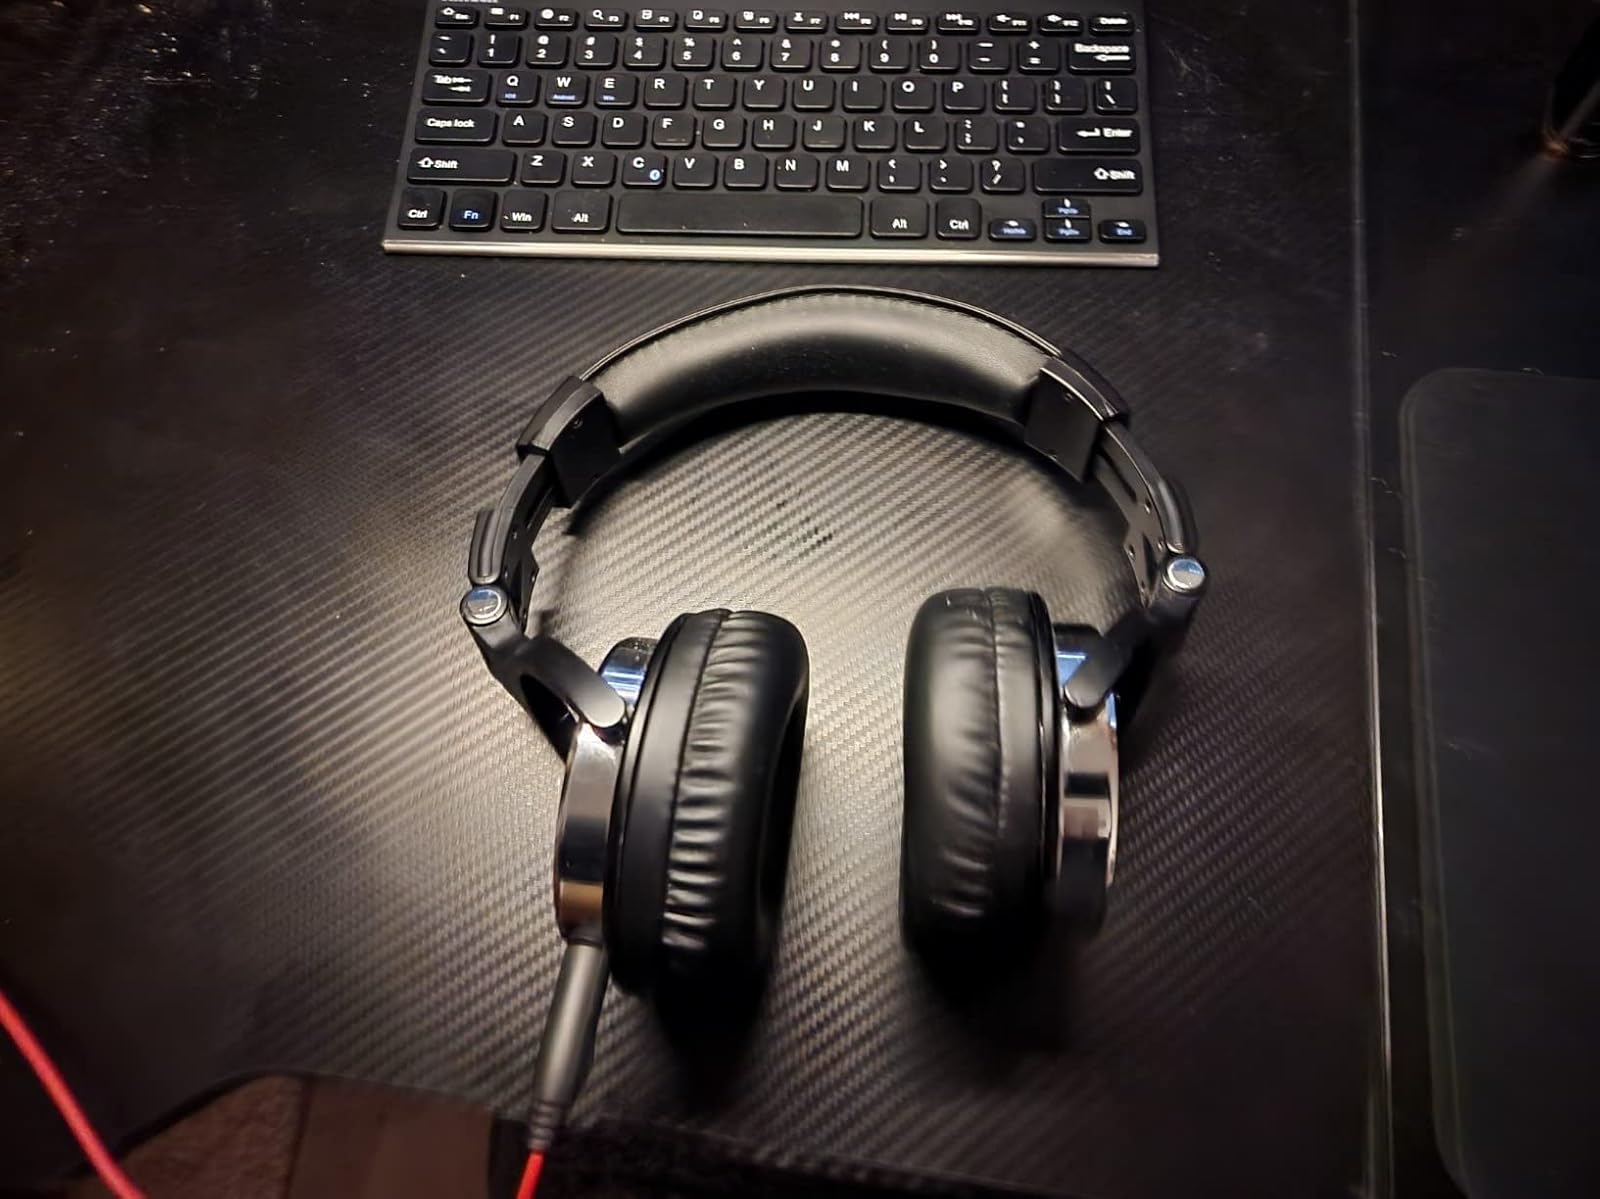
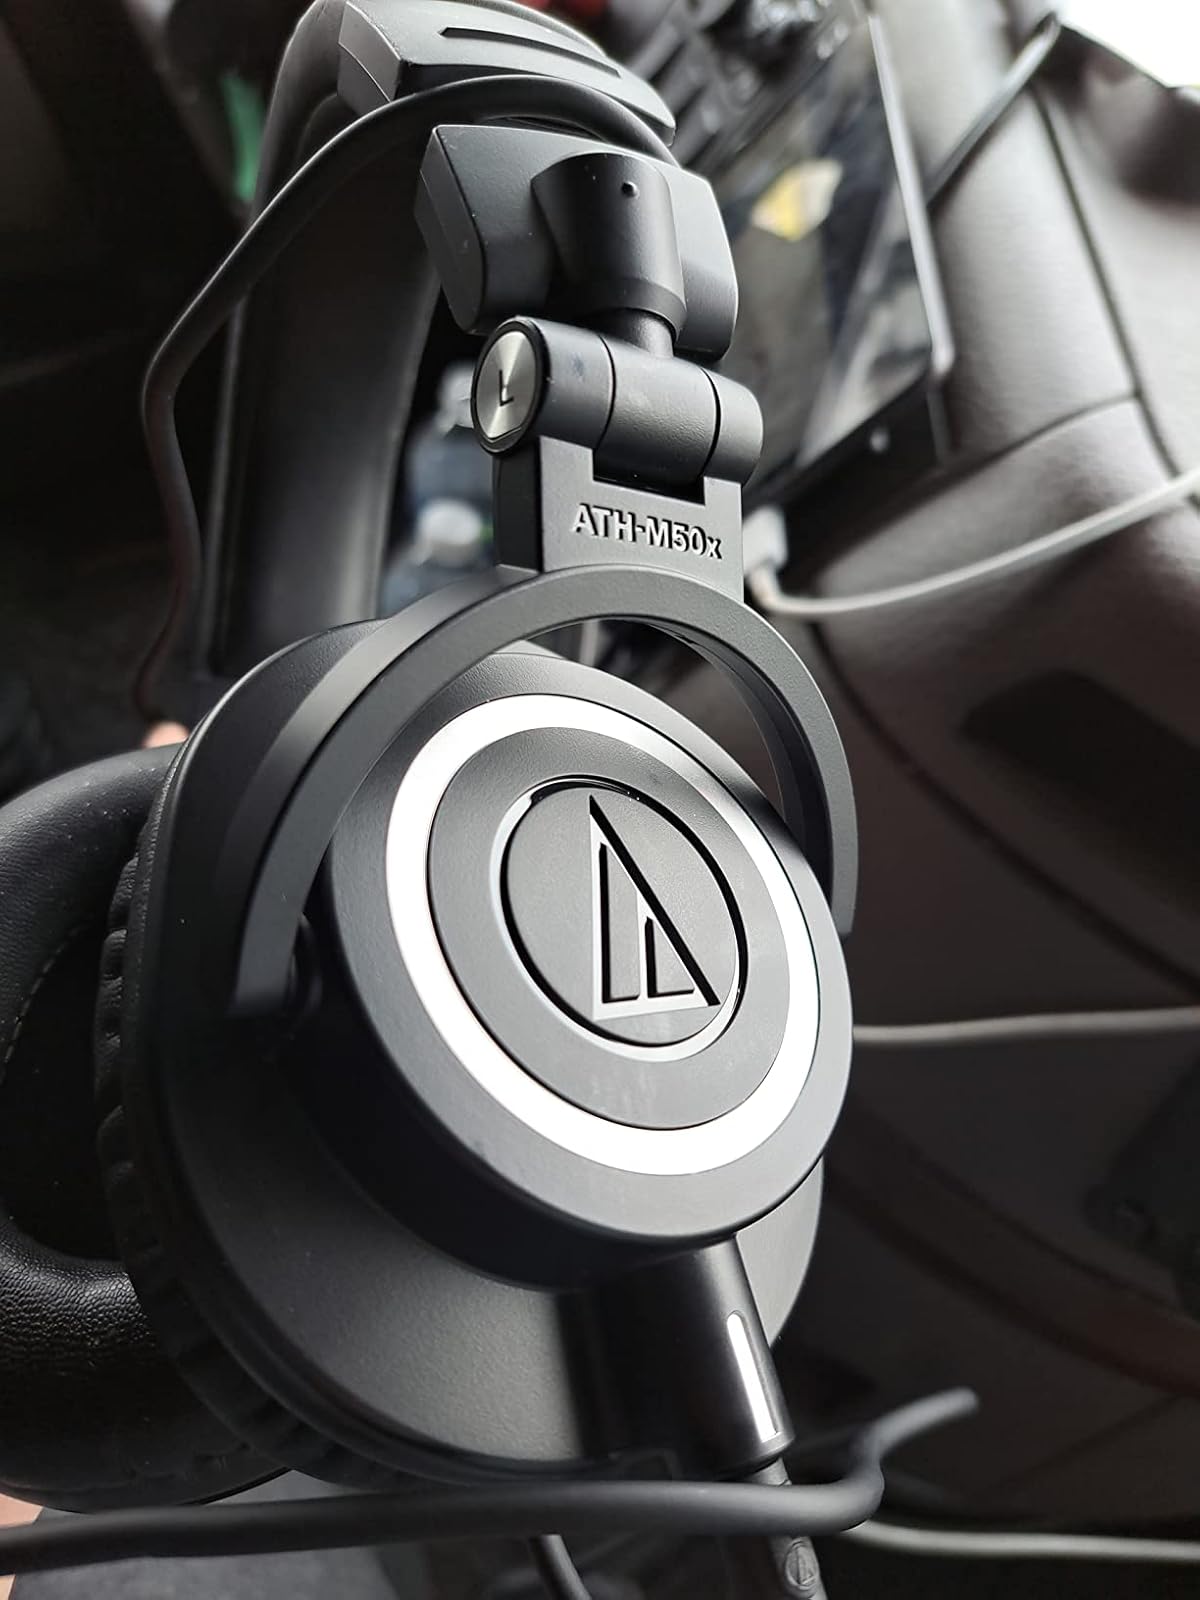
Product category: headphones
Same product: no